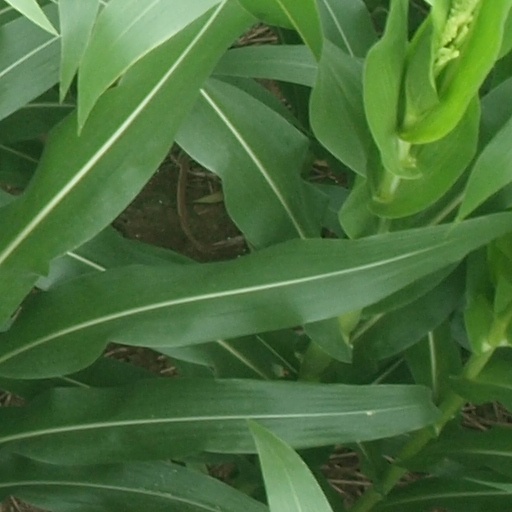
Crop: maize; corn